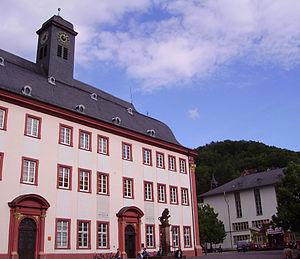
Georg Wilhelm Friedrich Hegel [ˈɡeːɔɐ̯k ˈvɪlhɛlm ˈfʁiːdʁɪç ˈheːɡl̩], né le 27 août 1770 à Stuttgart et mort le 14 novembre 1831 à Berlin, est un philosophe allemand.